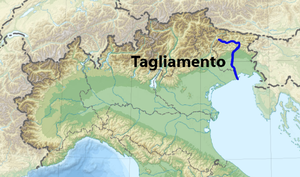
Tagliamento
Tagliamentos placering.
Tagliamento er en flod i det nordlige Italien med udløb i Venedigbugten. Floden ligger i regionen Friuli-Venezia Giulia, men danner på de sidste ca. 30 km grænsen mellem den førnævnte og regionen Veneto. Floden er i alt 178 km lang.